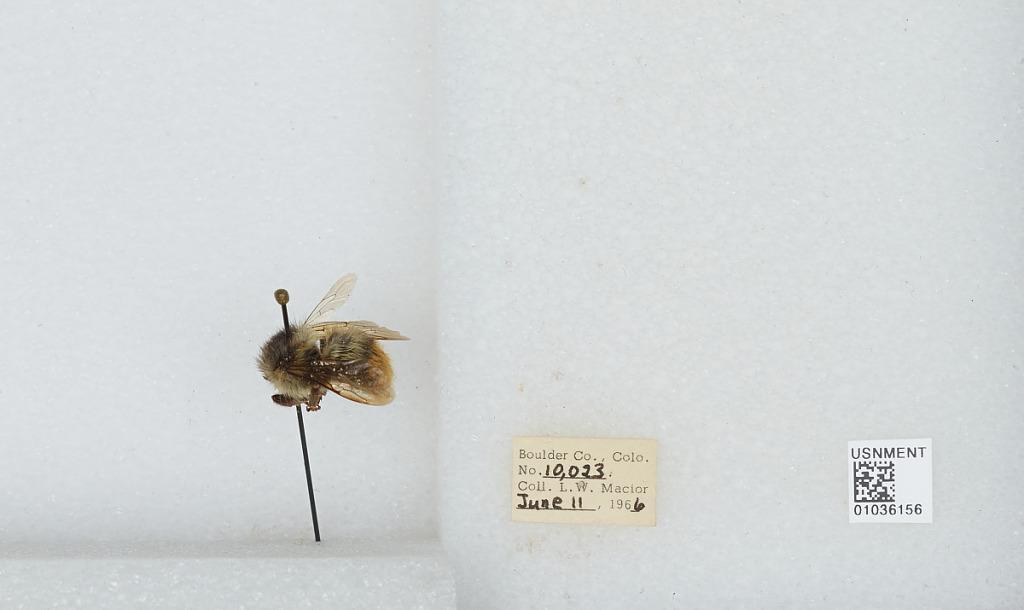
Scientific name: Bombus (Pyrobombus) mixtus Cresson
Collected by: L. Macior
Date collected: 1966-6-11
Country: United States
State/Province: Colorado
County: Boulder
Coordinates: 40.015, -105.27